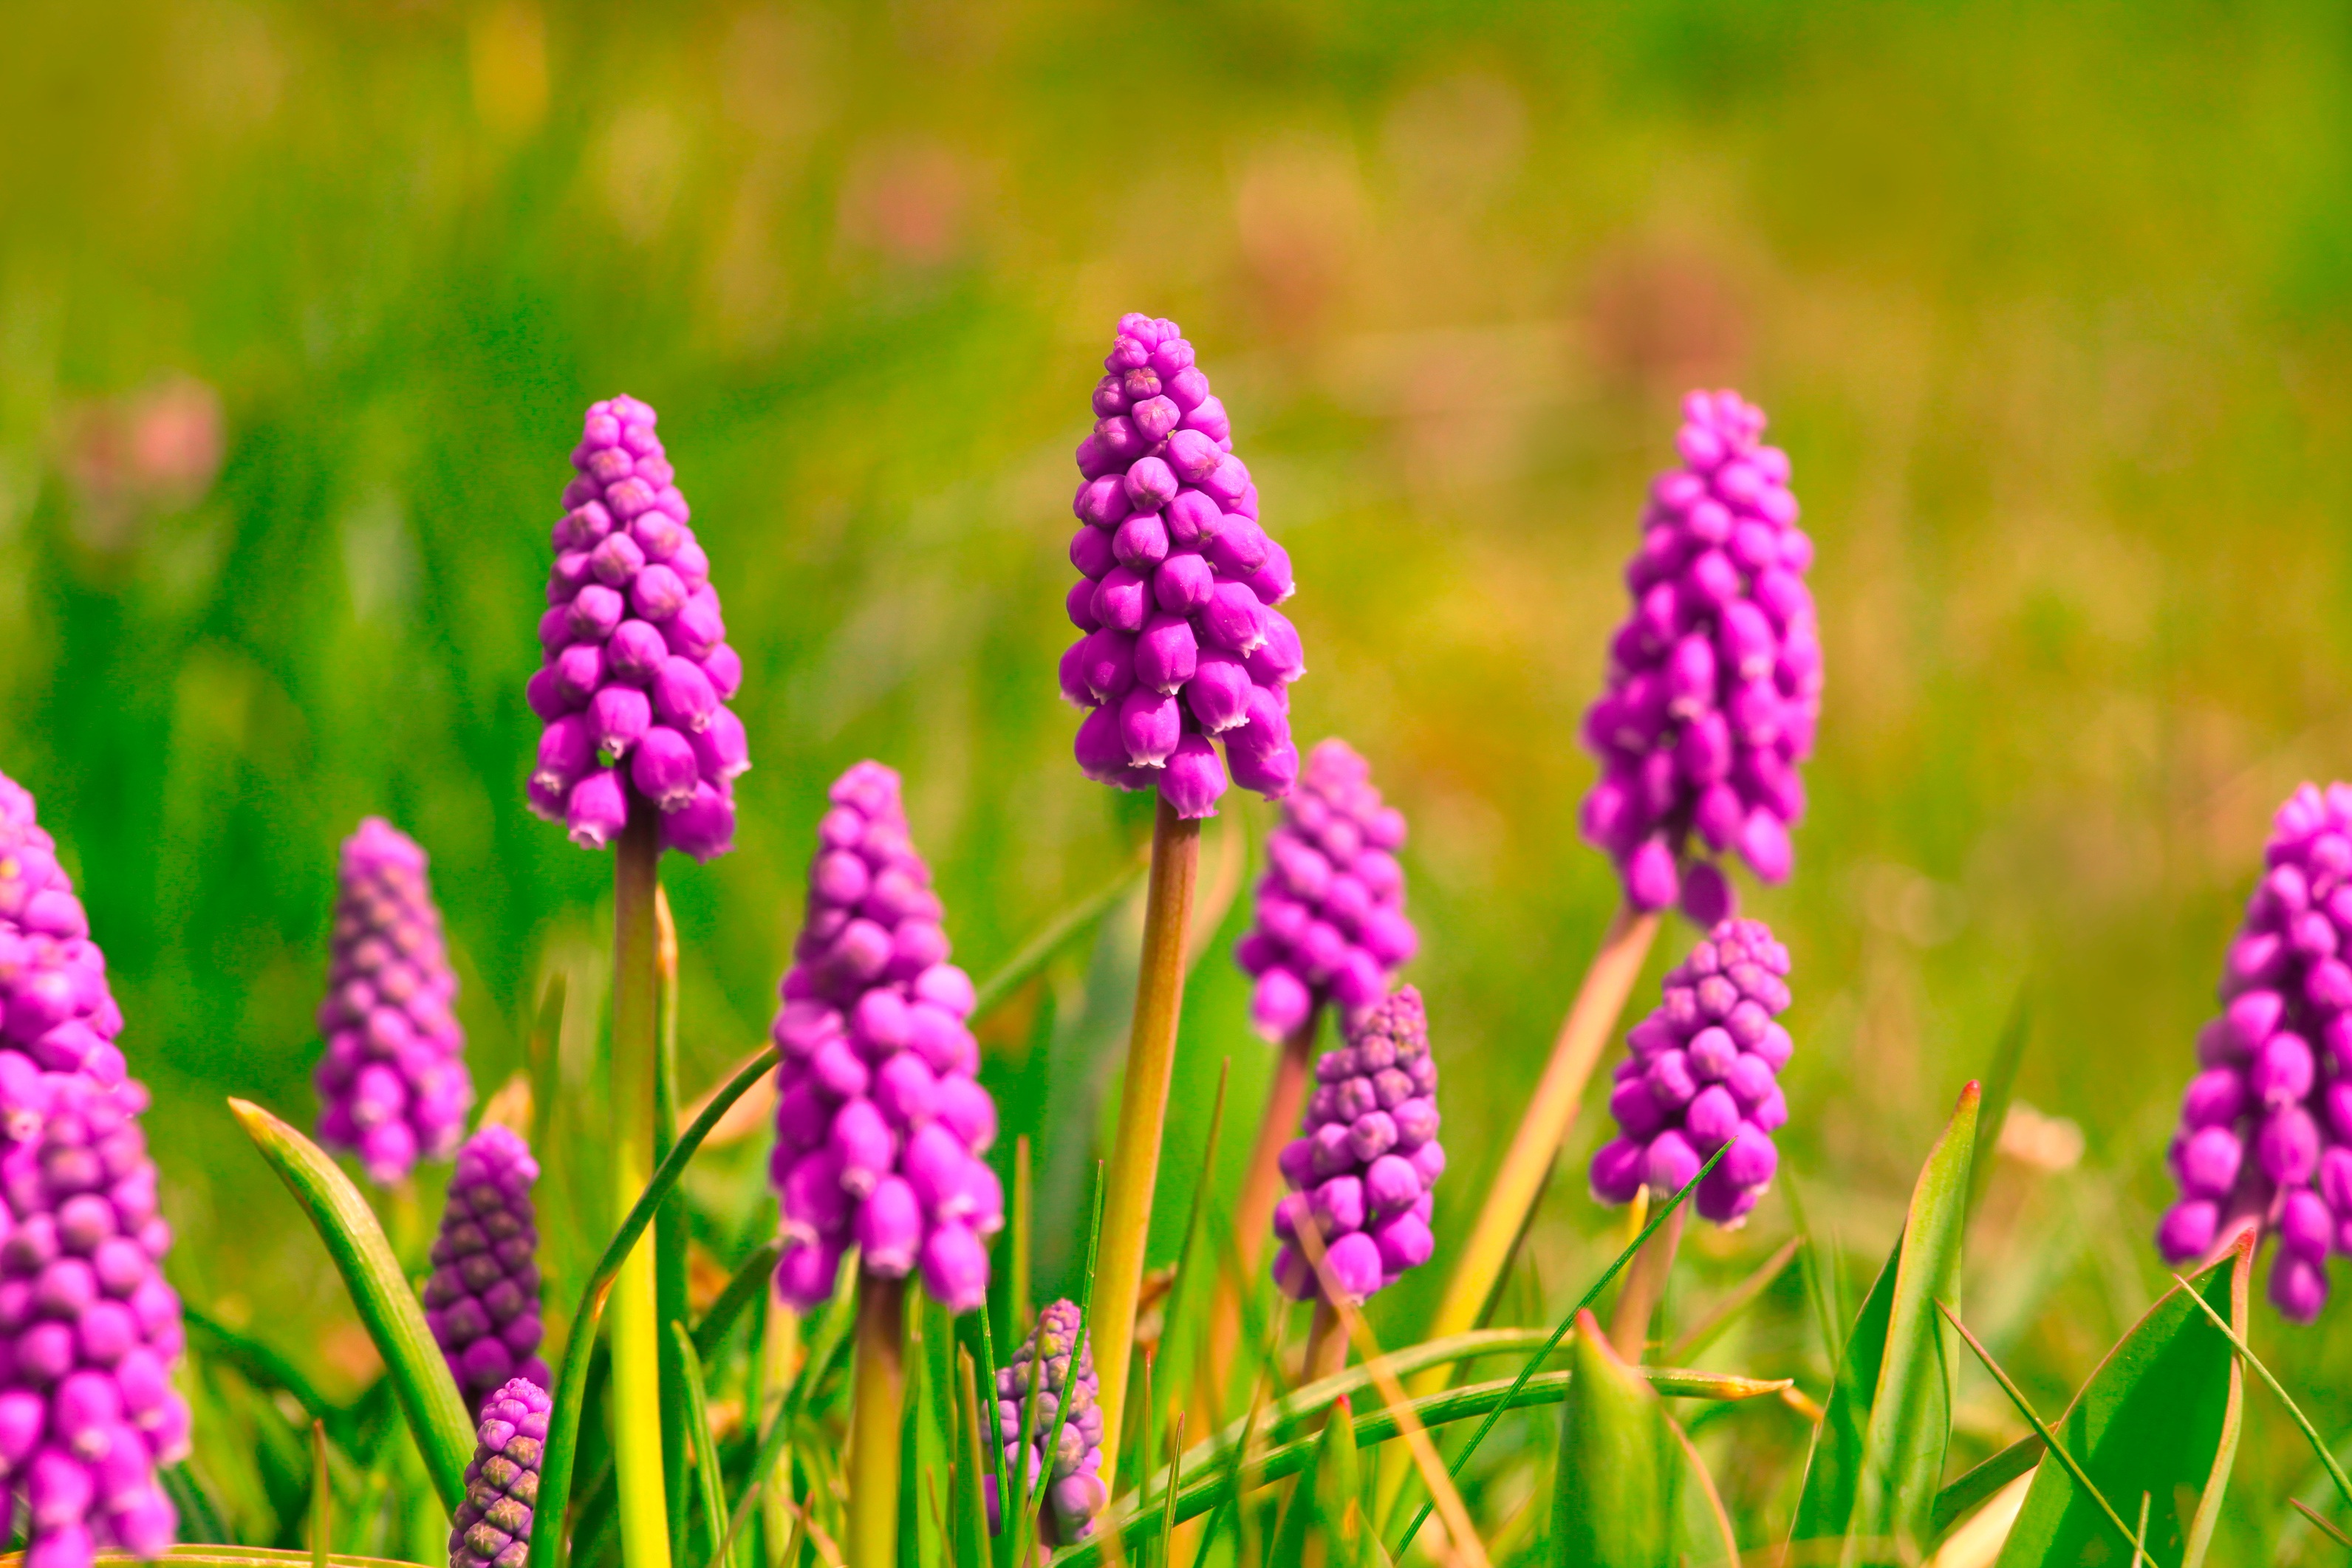
natural, flower, plant, People in nature, terrestrial plant, grass, flowering plant, meadow, magenta, grassland, groundcover, prairie, petal, herbaceous plant, natural landscape, wildflower, snapdragon, plant stem, annual plant, fun, landscape, broomrape, macro photography